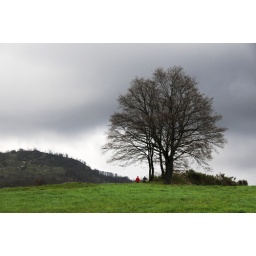
Taken driving across the Appenines east of Arezzo; dramatic sky set off by two walking figures who appeared fortuitously.